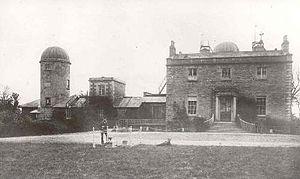
L’observatoire d’Armagh est un institut moderne de recherche en astronomie, basé à Armagh en Irlande du Nord, et doté d’un long passé historique. L’observatoire est peu éloigné du centre de la ville d’Armagh et proche du planétarium d’Armagh situé sur un terrain de 16 hectares appelé Armagh Astropark. Il a été fondé en 1790 par Richard Robinson archevêque d’Armagh et est le deuxième observatoire en Irlande du Nord après l’observatoire Dunsink en 1785.